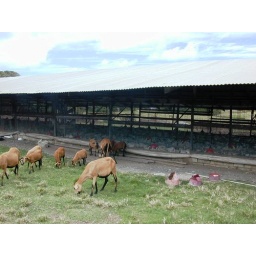
These are Barbados Blackbelly sheep grazing near a chicken house in Barbados.